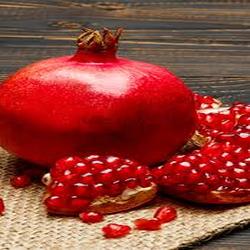
Label: Pomegranate